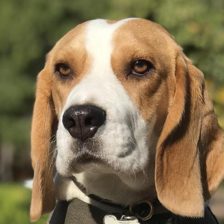
Label: animals